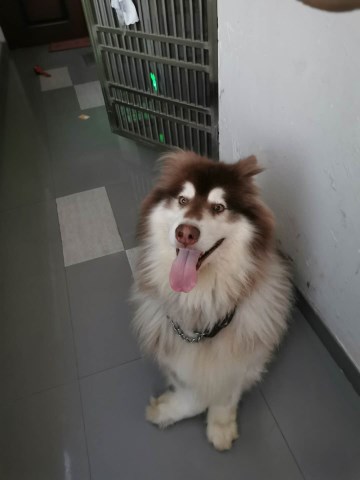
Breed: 1324-n000004-malamute